Linear epitope

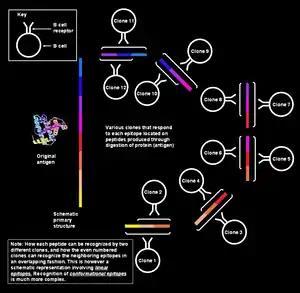
Recognition of epitopes in a linear fashion. Note: the same (colored) segment of protein can be a part of more than one epitopes

In immunology, a linear epitope (also sequential epitope) is an epitope—a binding site on an antigen—that is recognized by antibodies by its linear sequence of amino acids (i.e. primary structure). In contrast, most antibodies recognize a conformational epitope that has a specific three-dimensional shape (tertiary structure).